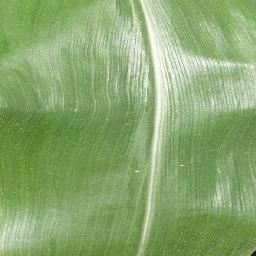
Label: Corn_(Maize)___Healthy